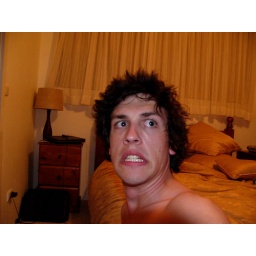
Just watched &amp;quot;Silent Hill&amp;quot;.It's pitch black in my room. And the house for that matter.Couldn't get to sleep!!!